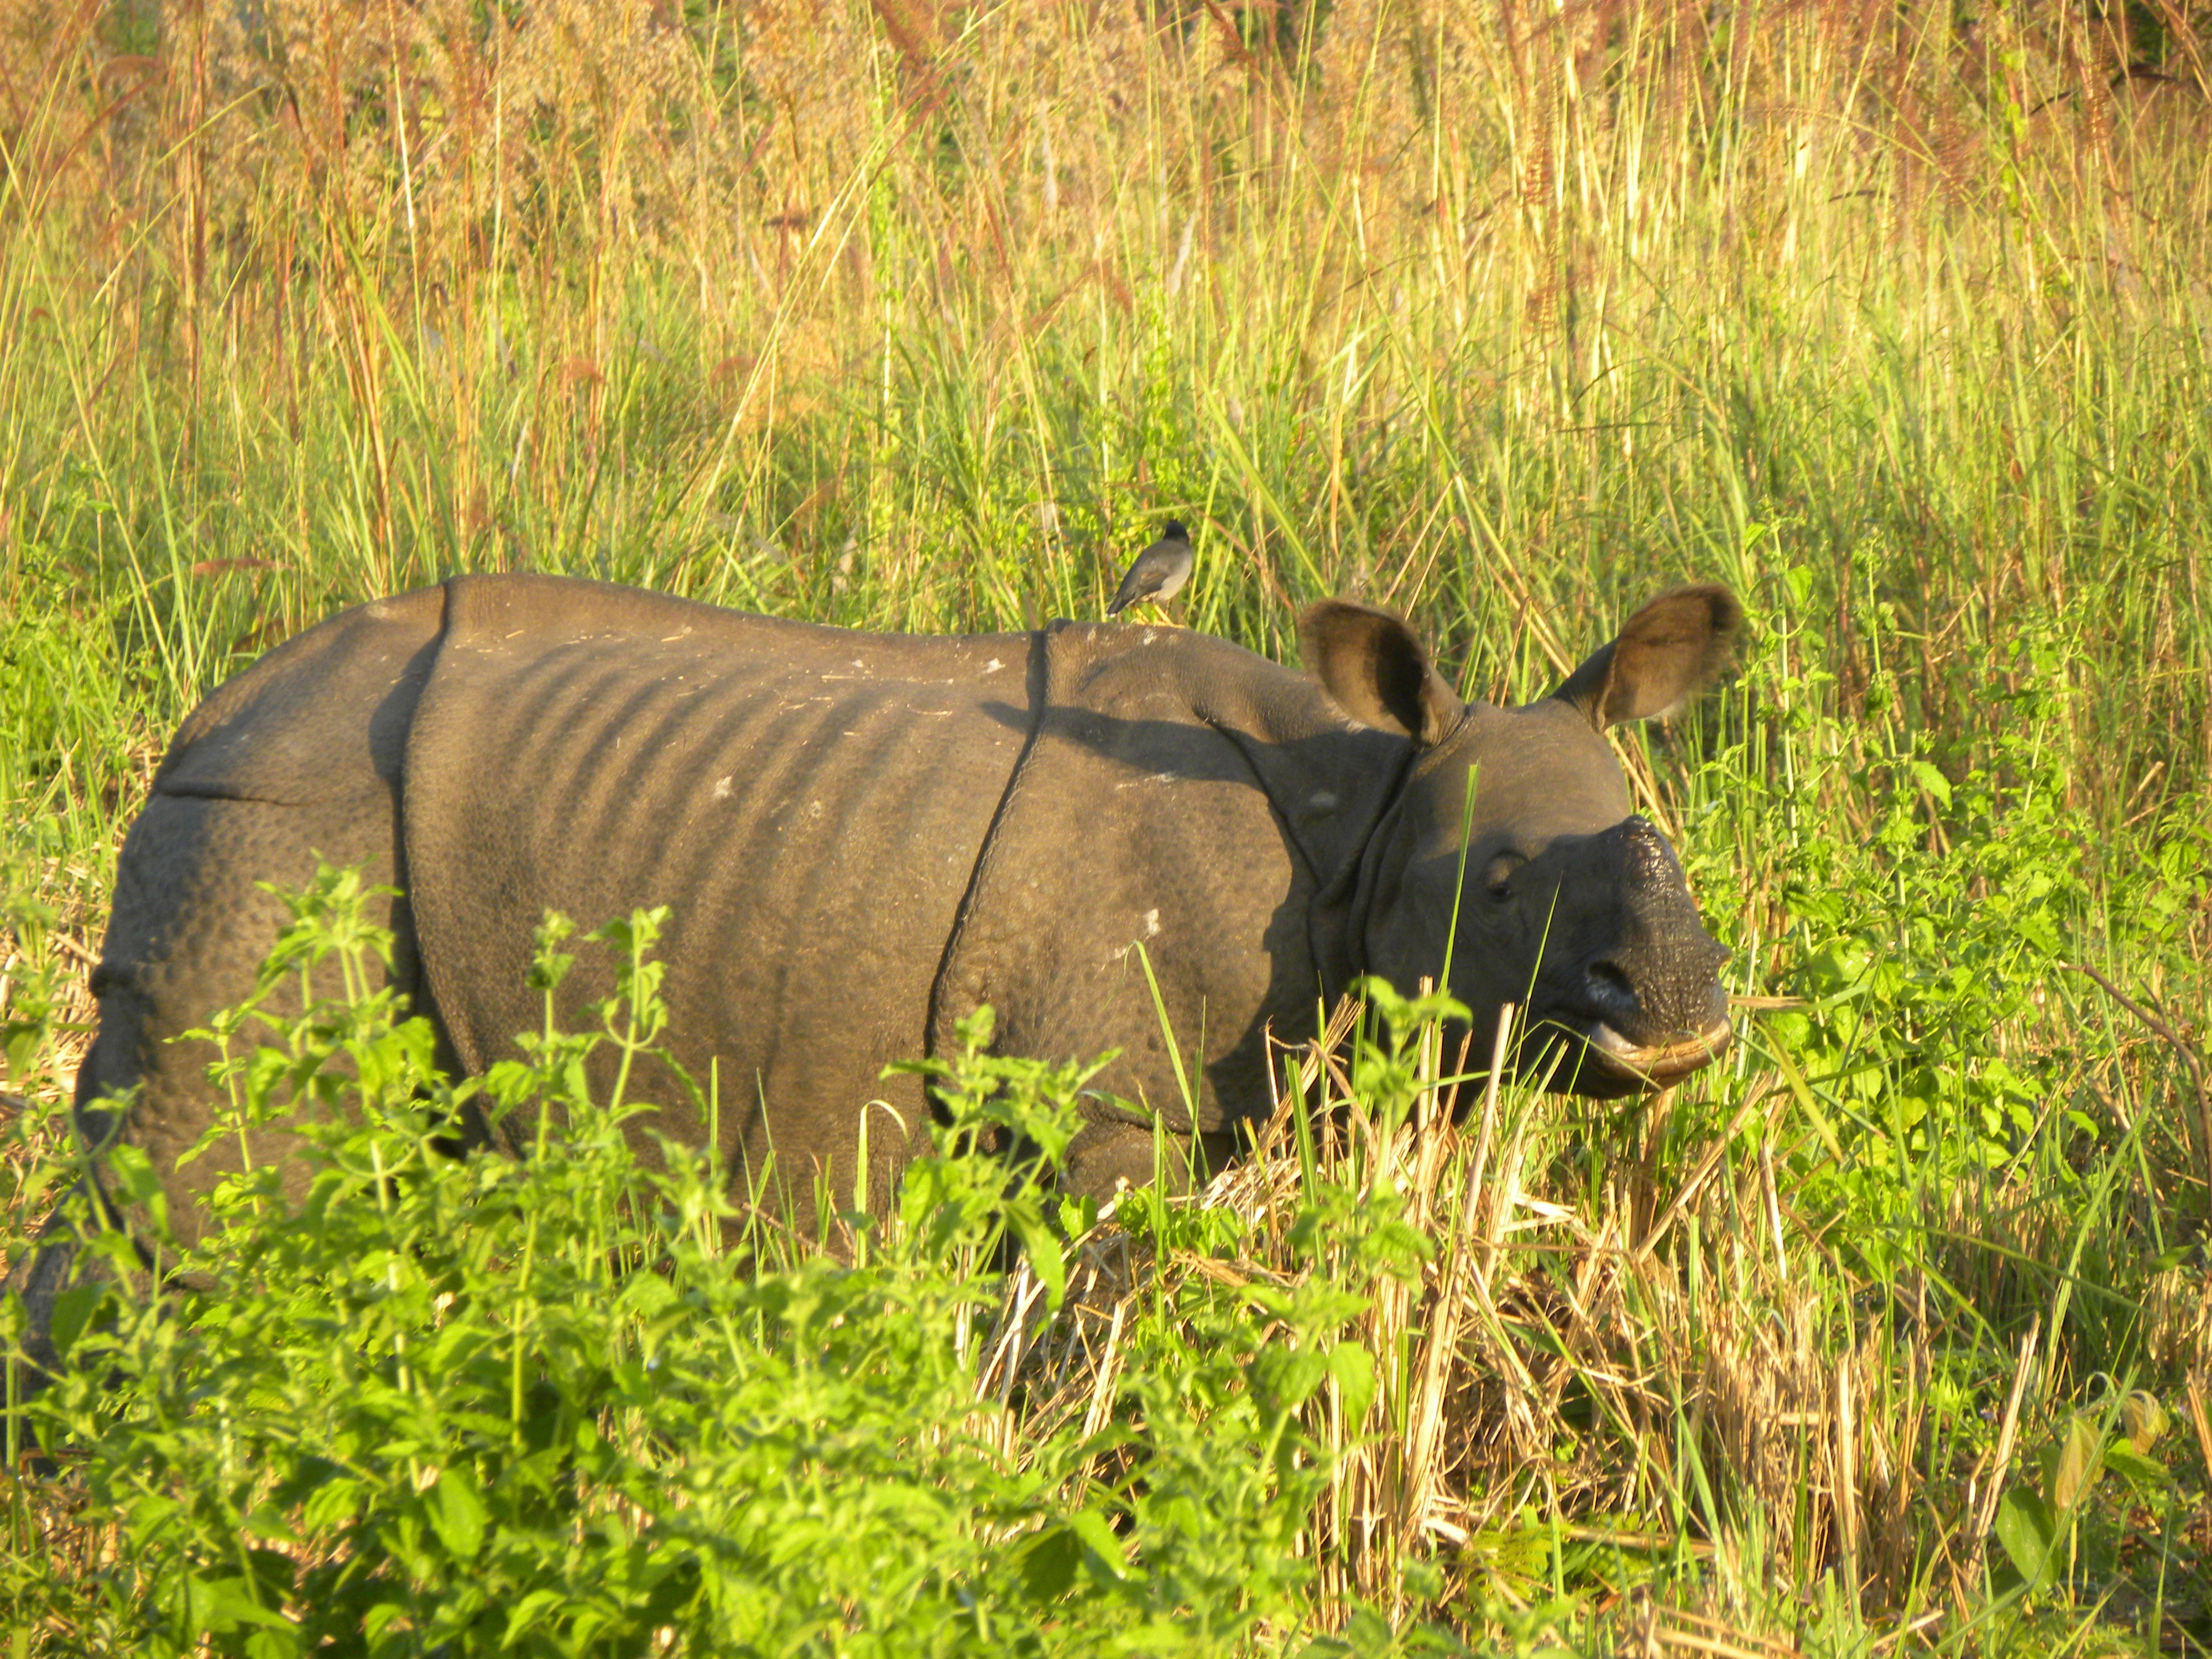
grass, wildlife, jungle, mammal, fauna, savanna, vertebrate, india, safari, assam, indian rhino, manas national park, a sub adult male